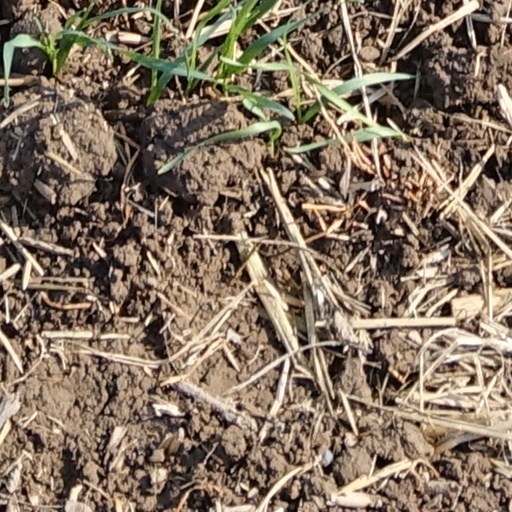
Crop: wheat